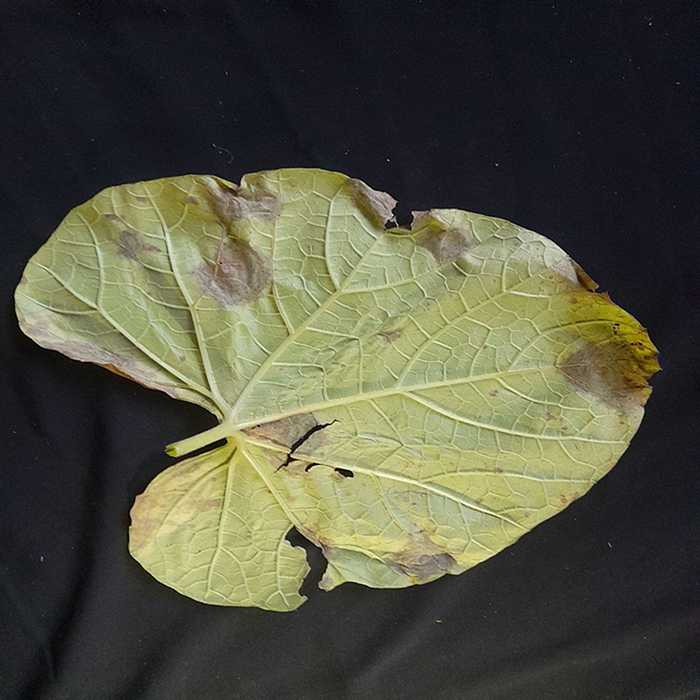
Plant: Bottle gourd
Label: Downey mildew